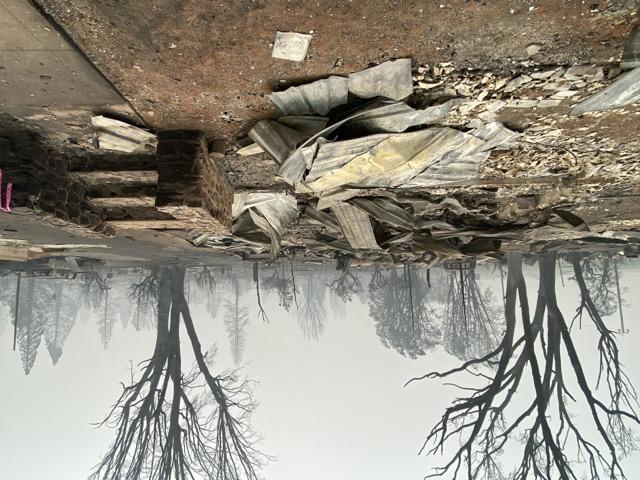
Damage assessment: destroyed